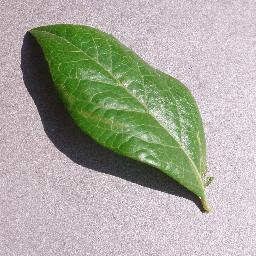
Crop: blueberry
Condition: healthy